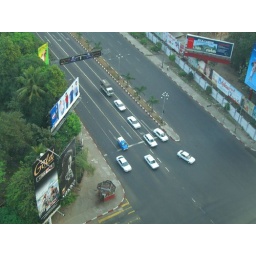
I noticed that many of the cars on the street were white in color